University of Waterloo Nano Robotics Group

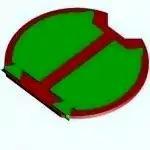
Image of the Microrobot PAMELA.

PAMELA (Pump Actuation Mediated by Excited Light Absorption) is a microfluidic based MEMS which was first developed by the NanoRobotics Group. Originally proposed in 2007 by the founding members of the group, its design is to use thrust to manipulate the microrobot through a fluidic medium. The propulsion system of the robot is two small pumps made of a photosensitive membrane that will deform and expel fluid when a laser is shone on the membrane. The motion of the robot is determined by focusing the laser beam onto an individual pump to turn, or on both pumps simultaneously for forward motion. PAMELA is hoped to be an improvement on EMMA because it will have the ability to turn left or right which the current iteration of EMMA currently lacks.